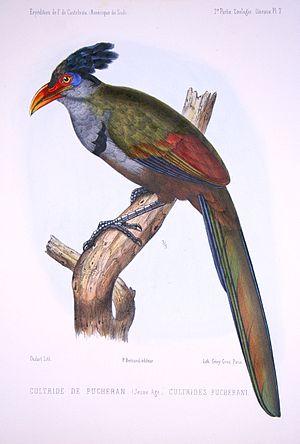
Le genre Neomorphus comprend 5 espèces de géocoucous, oiseaux de la famille des Cuculidae.